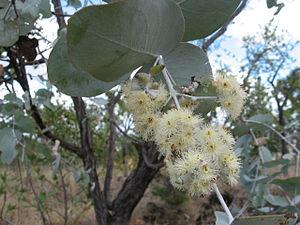
Eucalyptus shirleyi est une espèce d'arbre australien de la famille des Myrtaceae. C'est un arbre de taille petite à moyenne, à l'écorce rugueuse. Les feuilles sont pétiolées, lancéolées à ovales, concolores, d'un vert terne. Les fleurs sont blanches.